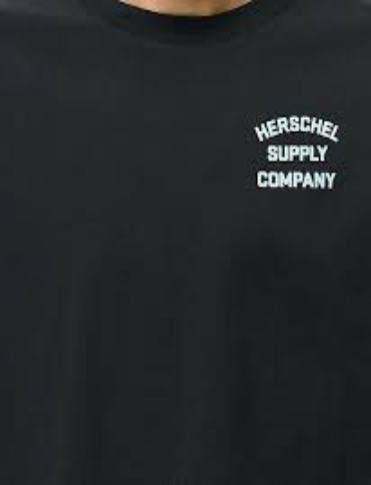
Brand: Herschel Supply
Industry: Clothes